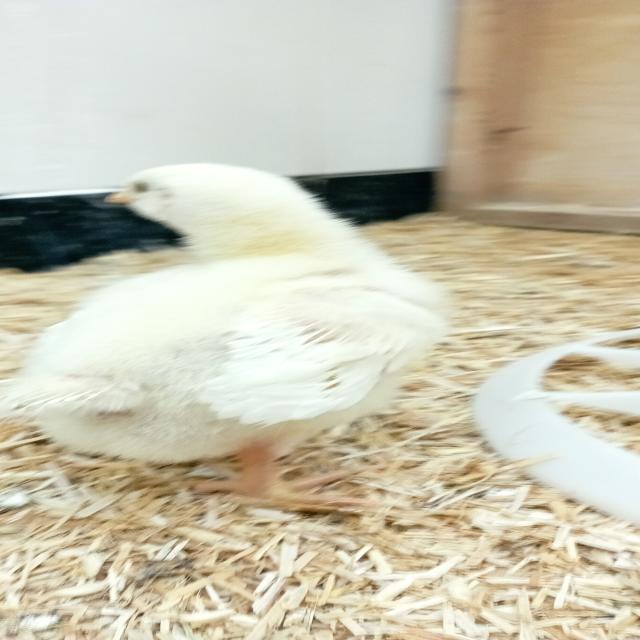
Weight: 162 g